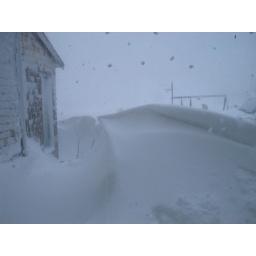
The drift in front of the kitchen window